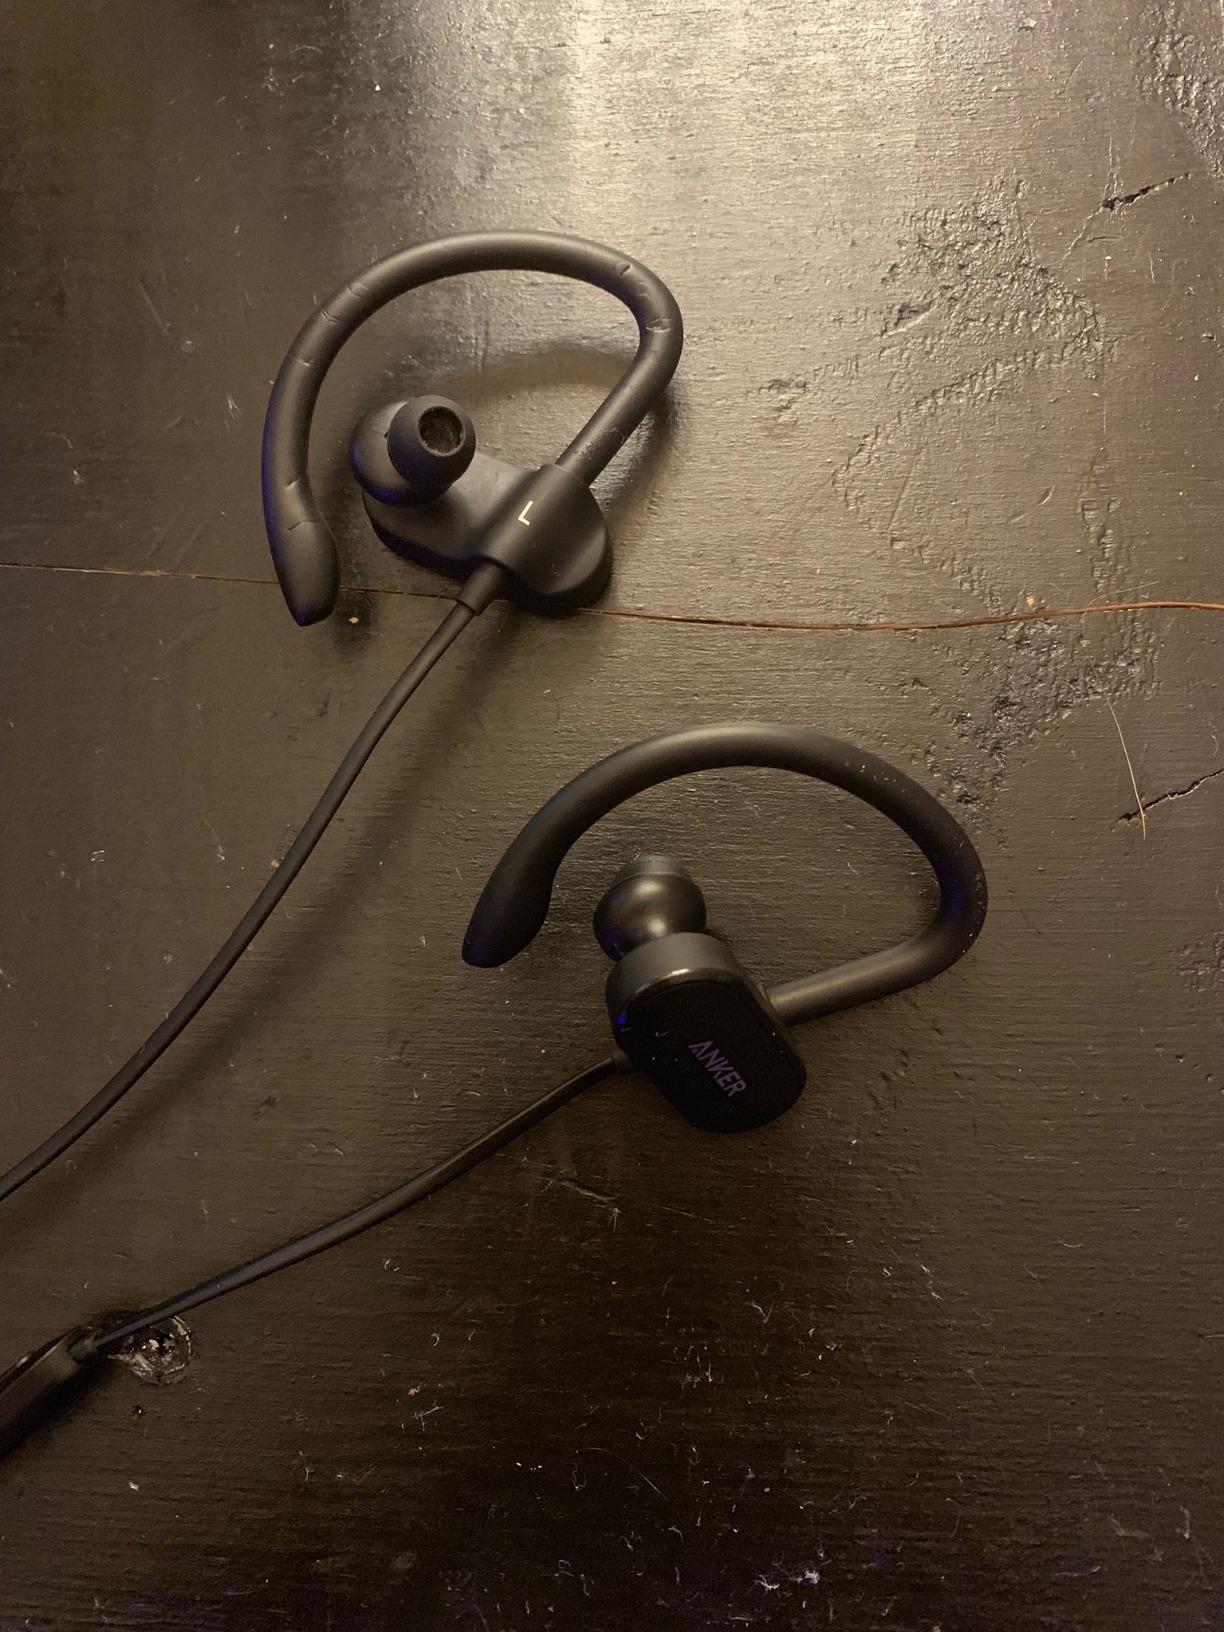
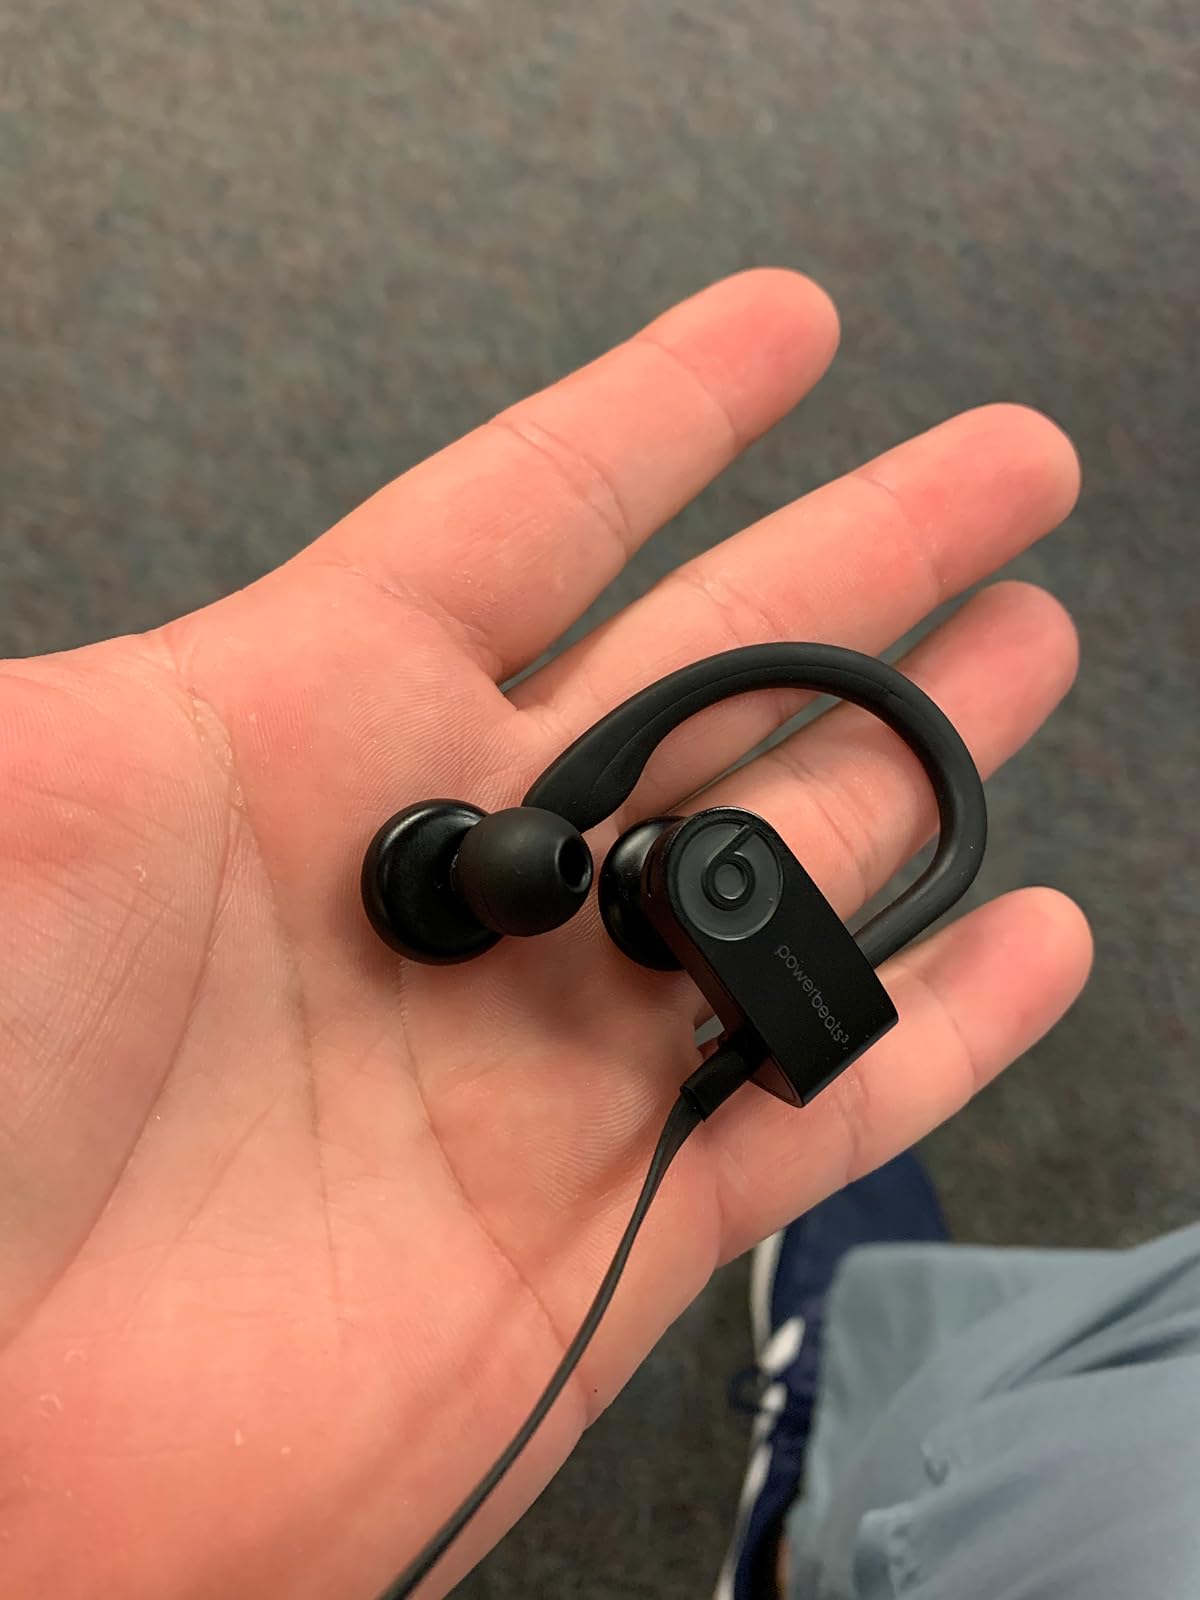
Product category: headphones
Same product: no